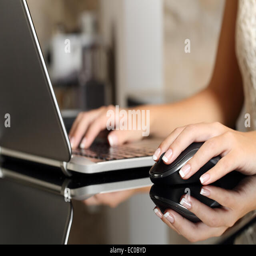
close up of a woman hands working with a laptop and a mouse in a home interior or an office